Erich Lackner

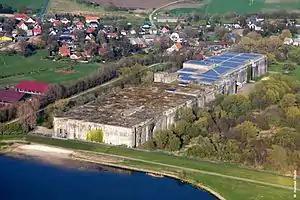
Valentin U-boat bunker in 2012

Lackner graduated from high school in Klagenfurt in 1931 and after completing studies at the Technische Hochschule in Charlottenburg (now Technische Universität Berlin) in 1937, he joined the engineering firm Agatz & Bock, which had been established the previous year. Five years later in 1942, he was promoted to partner in the firm and was made an honorary assistant to Arnold Agatz at the university. As a junior partner in the firm, Lackner was the on-site supervising engineer for the construction of the well known Valentin submarine pens. This was constructed between 1943 and 1945 under a contract from the Organisation Todt, using the labour of concentration-camp prisoners, who suffered a high death rate because of the conditions they worked under. Around 6000 are thought to have died during the bunker's construction.